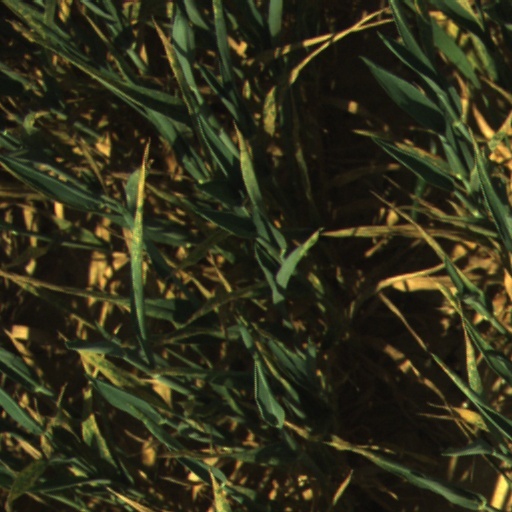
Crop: wheat